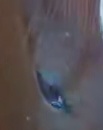
Face region: eyes (orbital_tightening_and_eye_area)
Pain indicator: moderately_present